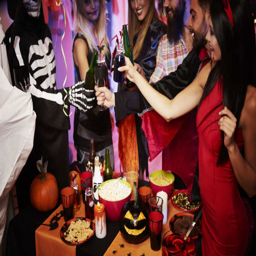
here are the best parties to attend